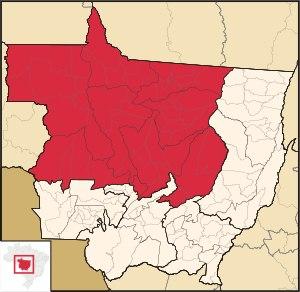
Le nord du Mato Grosso est l'une des 5 mésorégions de l'État du Mato Grosso. Elle regroupe 55 municipalités groupées en 8 microrégions.